1st Battalion (Australia)

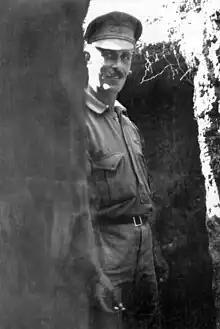
Alfred Shout, one of the 1st Battalion's Victoria Cross recipients, at Quinn's Post, Gallipoli, on 7 June 1915.

After undertaking further training and serving in a static defence role around the Suez Canal, the battalion took part in the Landing at Anzac Cove, coming ashore with the second and third waves on 25 April 1915. Following the initial battle for the heights overlooking the beachhead in which the battalion took part in the attack on the hill known as Baby 700, the Turks regained control of the heights and the battalion was forced to withdraw to Russel Top and then later to the southern flank near Gaba Tebe. On 27 April, the battalion carried out a desperate bayonet charge for which one of the battalion's officers, Alfred John Shout received a Military Cross and was Mentioned in Despatches.